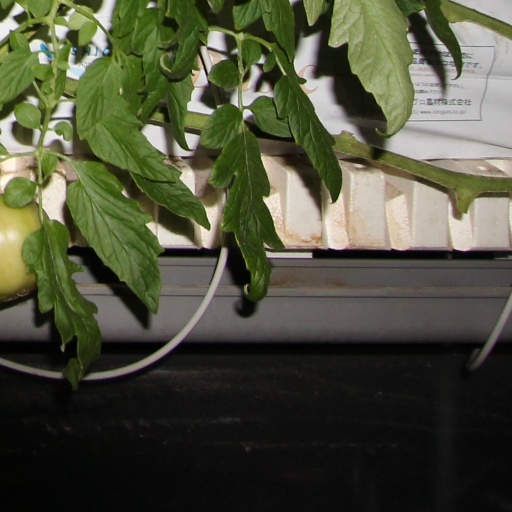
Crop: tomato